Church of St Mary Magdalene, Melchbourne

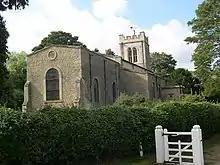
Melchbourne Church.

Church of St Mary Magdalene is a Grade I listed church in Melchbourne, Bedfordshire, England. It became a listed building on 13 July 1964. The church is one of the Stodden Group of churches, which is a group of six parish churches also including All Hallows’ Church in Dean, St Mary's Church in Shelton, St Mary's Church in Yelden, St Nicholas' Church in Swineshead, and St Peter's Church in Pertenhall. The Stodden Group is part of the Sharnbrook Deanery within the Diocese of St Albans in the Church of England.